Valentin Zubiaurre

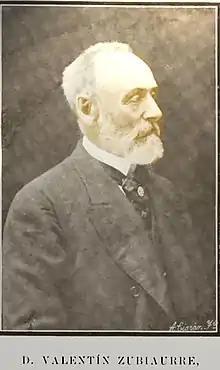

Valentin Zubiaurre Urionabarrenechea (13 February 1837 – 13 January 1914) was a Spanish composer who was a professor at the Madrid Royal Conservatory and worked at the Chapel Royal.